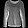
Label: Pullover